Sudanese revolution

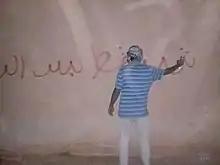
A Sudanese sprays a revolutionary slogan at a wall

Media coverage of the protests was strictly controlled by security forces. "Al Tayyar" began printing blank pages to show the amount of government-censored copy. Other news outlets have seen their entire print run confiscated by the government. The security service (NISS) raided "Al Jarida"s offices again, which has led the latter to stop producing its print version. According to "The Listening Post", foreign Arabic-language videographers have been particularly targeted by the government.